Don Giovanni

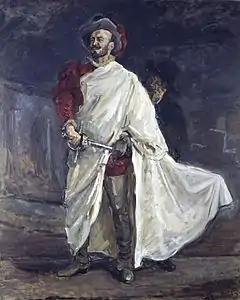
Portrait of Francisco D'Andrade in the title role by Max Slevogt, 1912

Don Giovanni (K. 527; full title: , literally "The Rake Punished, or Don Giovanni") is an opera in two acts with music by Wolfgang Amadeus Mozart to an Italian libretto by Lorenzo Da Ponte. Its subject is a centuries-old Spanish legend about a libertine as told by playwright Tirso de Molina in his 1630 play "El burlador de Sevilla y convidado de piedra". It is a "dramma giocoso" blending comedy, melodrama and supernatural elements (although the composer entered it into his catalogue simply as "opera buffa"). It was premiered by the Prague Italian opera at the National Theatre (of Bohemia), now called the Estates Theatre, on 29 October 1787. "Don Giovanni" is regarded as one of the greatest operas of all time and has proved a fruitful subject for commentary in its own right; critic Fiona Maddocks has described it as one of Mozart's "trio of masterpieces with librettos by Da Ponte".